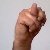
The image shows a hand gesture representing the letter 'N' in Indian Sign Language.